Mashima Hero's

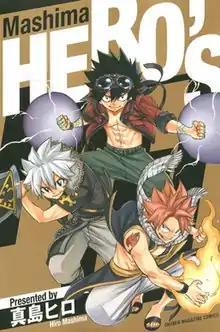
Cover of the volume

Mashima Hero's (stylized as Mashima HERO'S and formerly known as Hero's) is a Japanese manga series written and illustrated by Hiro Mashima. The series is a crossover between three of Mashima's previous works, "Rave Master", "Fairy Tail", and "Edens Zero".